Albert Kálmán Kőrössy

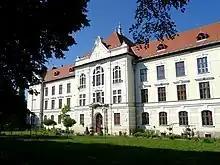
Unirea Liceum in Târgu Mureş (1903).

Kőrössy also undertook several other notable large-scale commissions. In 1909 he formed a partnership with Geza Kiss, and together they completed three major buildings for financial institutions, most significantly the Palace of the Hungarian Agricultural and Means Bank Limited Liability Company on Nador utca (1912). With Michailich Győző, he also designed the Decebal Bridge, a reinforced concrete structure over the Bega River in Temesvár (now Timișoara, Romania) in 1908, which at the time was the longest of its type in the world.